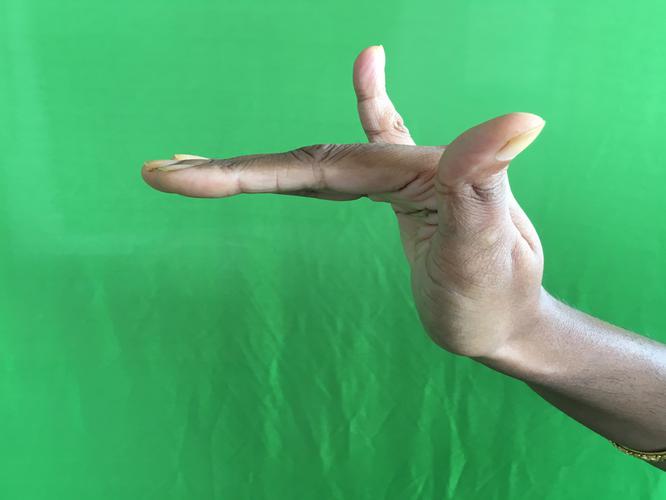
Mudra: Mrigasirsha
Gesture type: single_hand